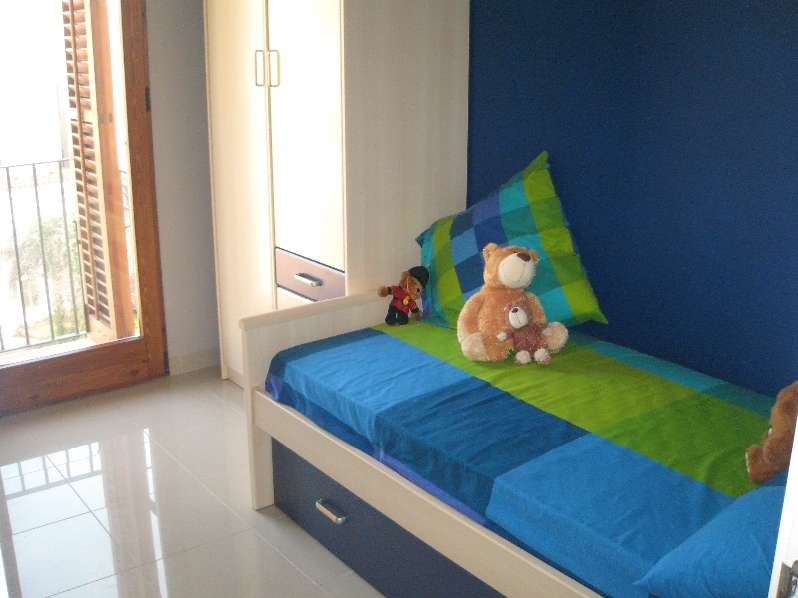
Room type: bedroom